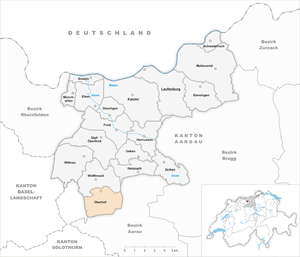
Oberhof est une commune suisse du canton d'Argovie, située dans le district de Laufenburg.